Lilstock

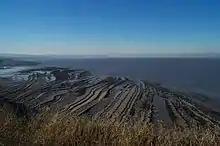
Wave-cut ridges on the beach

The Blue Anchor to Lilstock Coast Site of Special Scientific Interest (SSSI) provides an outstanding series of sections through the Early Jurassic Lower Lias, spanning the Hettangian and Pliensbachian stages and named the "Lilstock Formation". This sequence and the good Rhaetian succession beneath are repeatedly affected by faulting, making it of interest to geologists and fossil hunters. It also displays coastal geomorphology which demonstrates a particularly well-developed series of intertidal shore platforms varying in width from about 200–600 m. The cliff and beach are rich in reptile remains, including complete skeletons. Lilstock also yields ammonites, shells and fish remains. A unique specimen of an ichthyosaur, named "Excalibosaurus costini" MacGowan, in which the lower jaw is shorter than the upper, was found in the Lower Jurassic Sinemurian Stage, Lower Lias beds on the foreshore at Lilstock and is now in the Bristol City Museum and Art Gallery. The first known specimen of "Ichthyotitan", the "Lilstock specimen", was also discovered there.